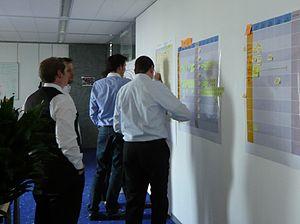
« Adhocratie » est un néologisme utilisé pour désigner une configuration d’organisation qui mobilise, dans un contexte d’environnements instables et complexes, des compétences pluridisciplinaires et transversales, pour mener à bien des missions précises. L’adhocratie a d'abord été formulée par Alvin Toffler dans Le Choc du futur puis a été popularisée par Robert Waterman Jr. dans Adhocracy. The power to change.